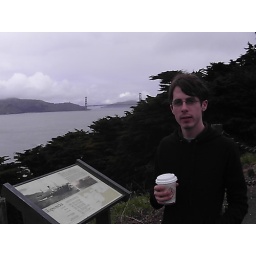
san francisco. golden gate bridge in background